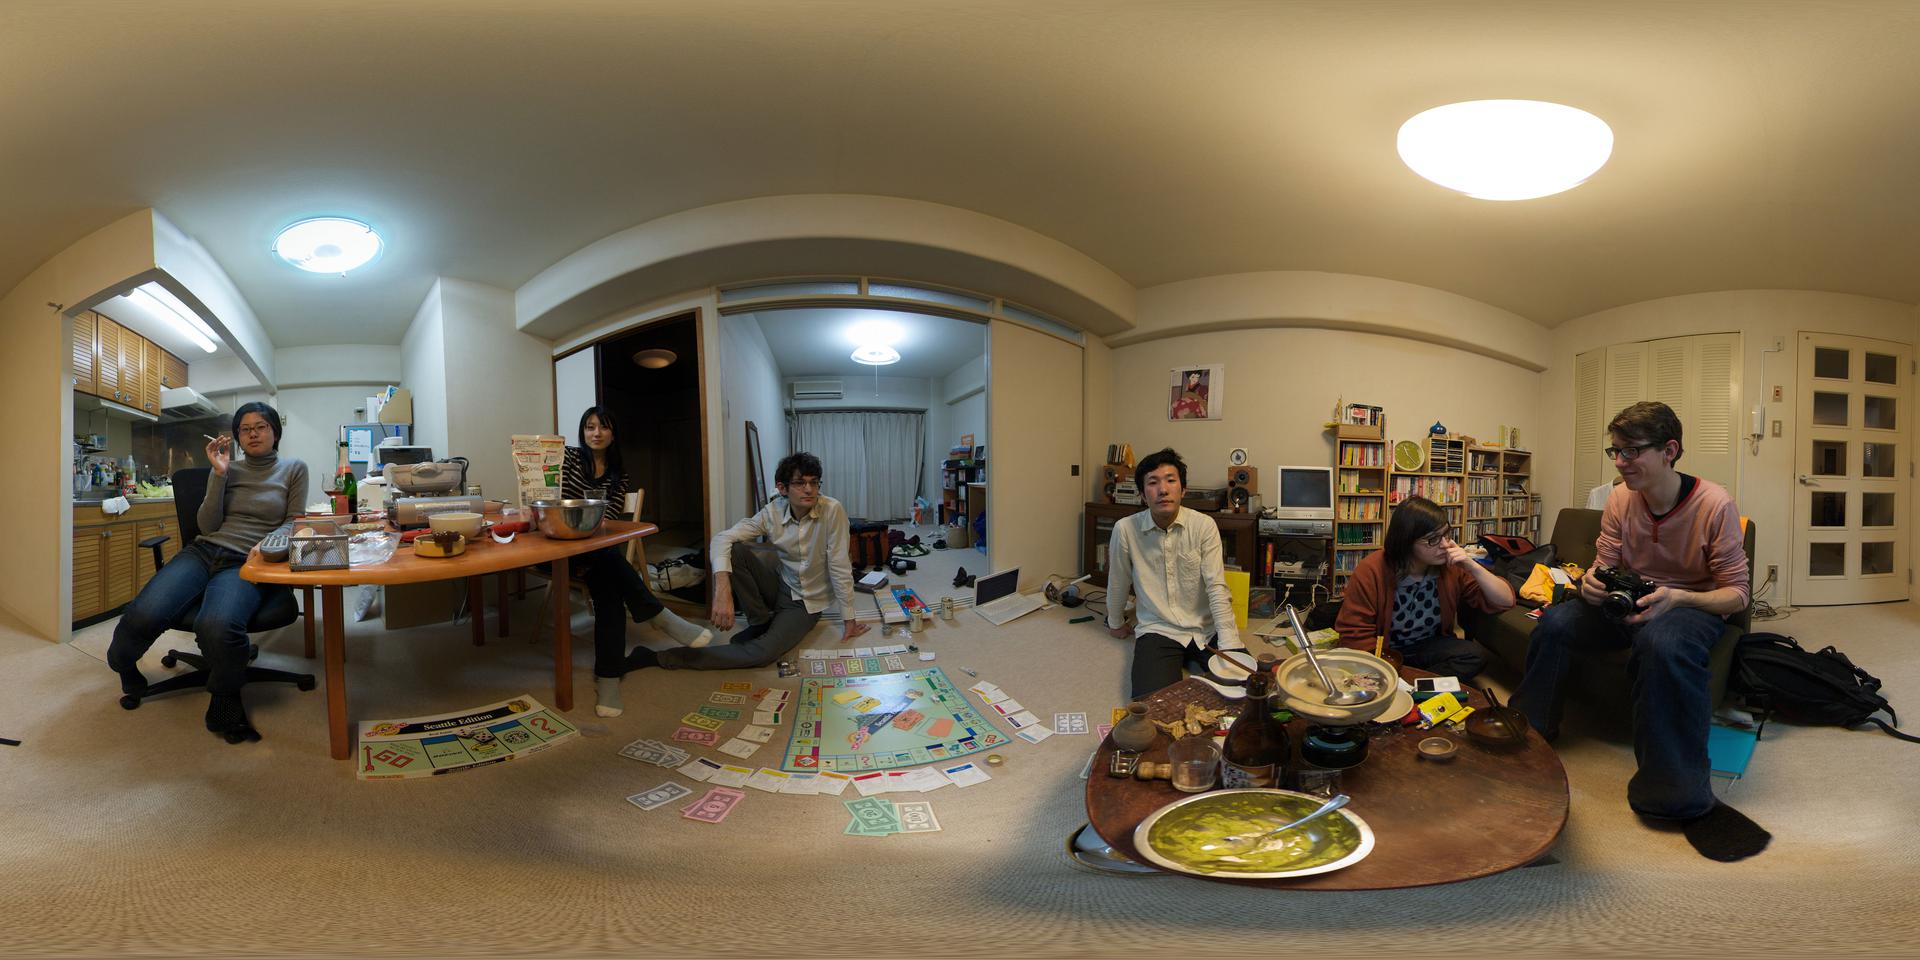
Referred object: the white air conditioner unit above window

Referred object: the green soup bowl